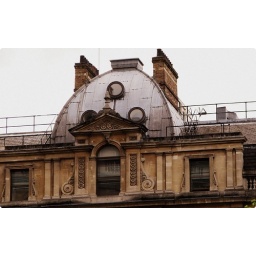
steampunky looking building near nelsons column